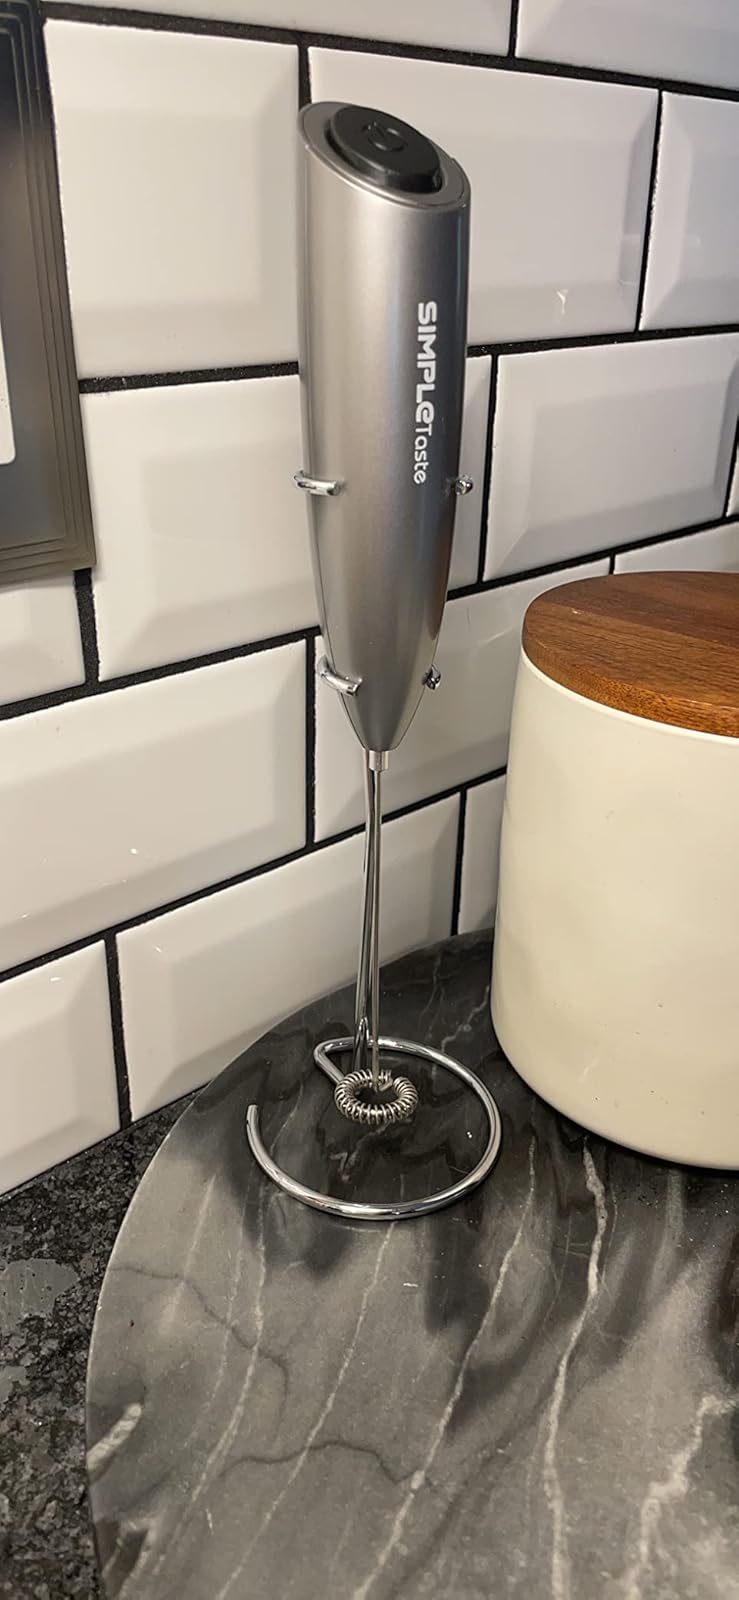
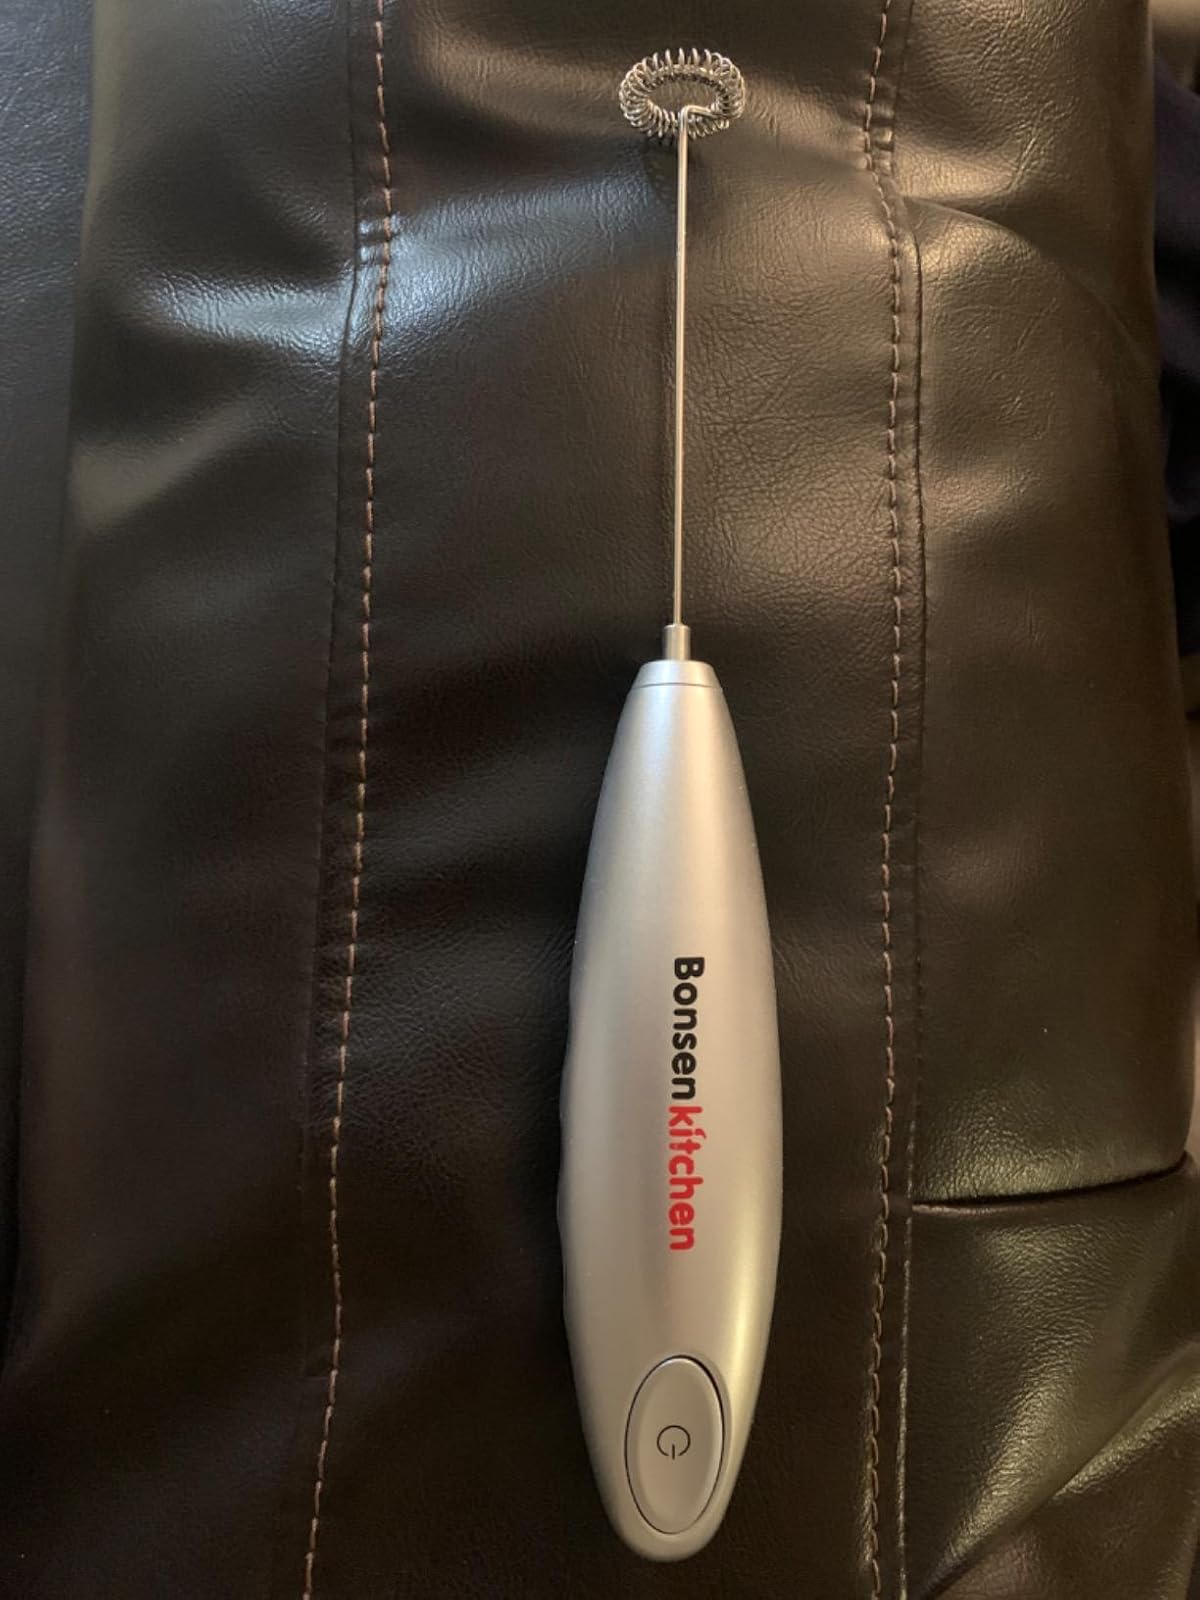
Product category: items_mixer
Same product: no